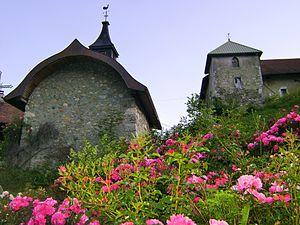
Envers de la chapelle de la Pesse - la Maison Forte
Entremont est une ancienne commune française située dans le département de la Haute-Savoie, en région Auvergne-Rhône-Alpes.